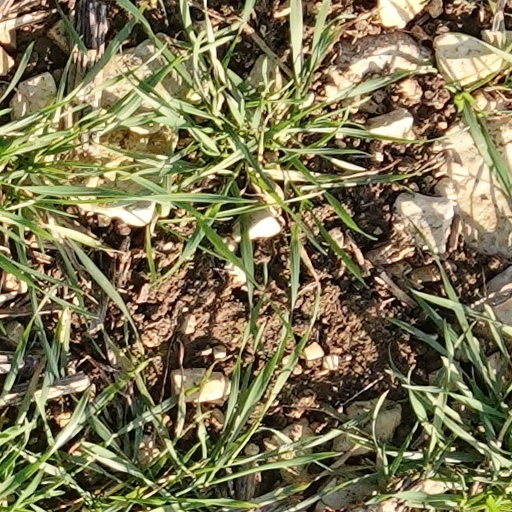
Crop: wheat